Piyush Pandey

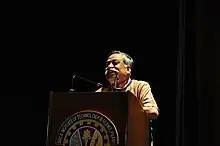
Piyush Pandey

Piyush Pandey is an advertising professional and the Chief Creative Officer Worldwide (2019) and Executive Chairman India of Ogilvy (agency). He is the recipient of the LIA Legend Award (2024), and the Padma Shri award (2016). Pandey is also credited with shaping a distinct indigenous influence on Indian advertising that was earlier under the influence of western advertising and ideas.